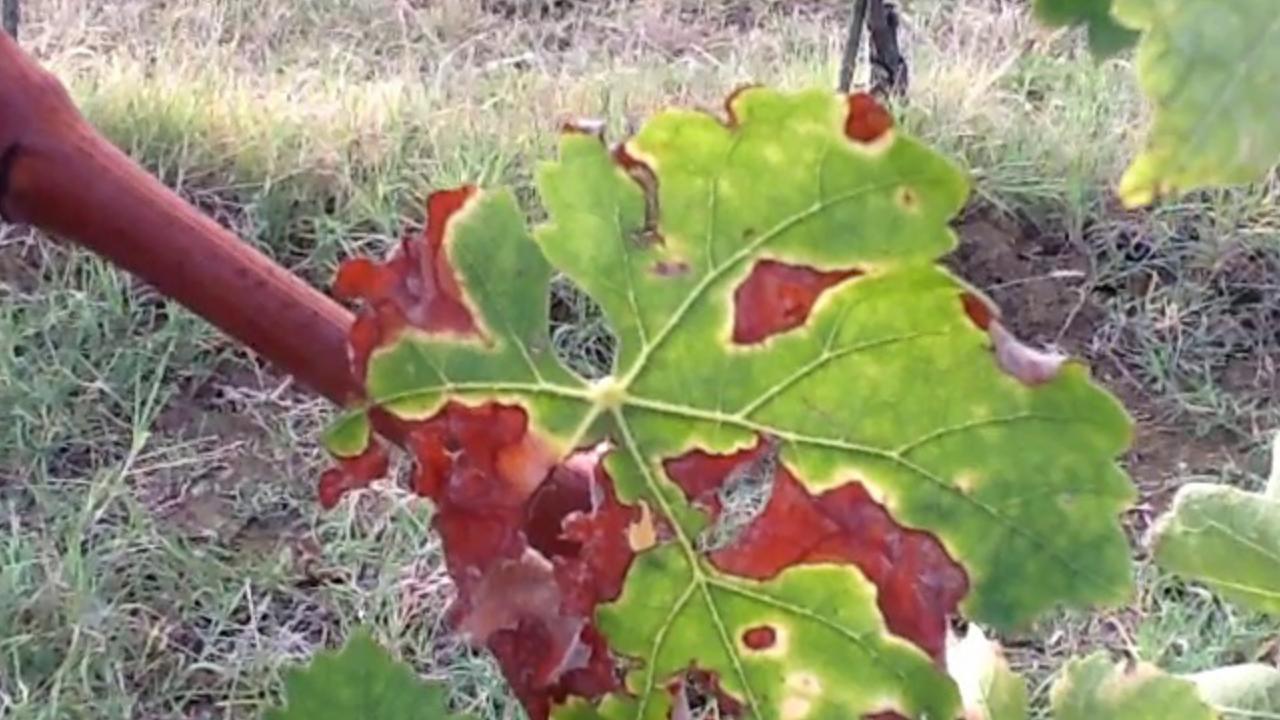
Label: esca